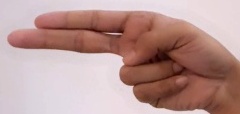
ASL sign: H